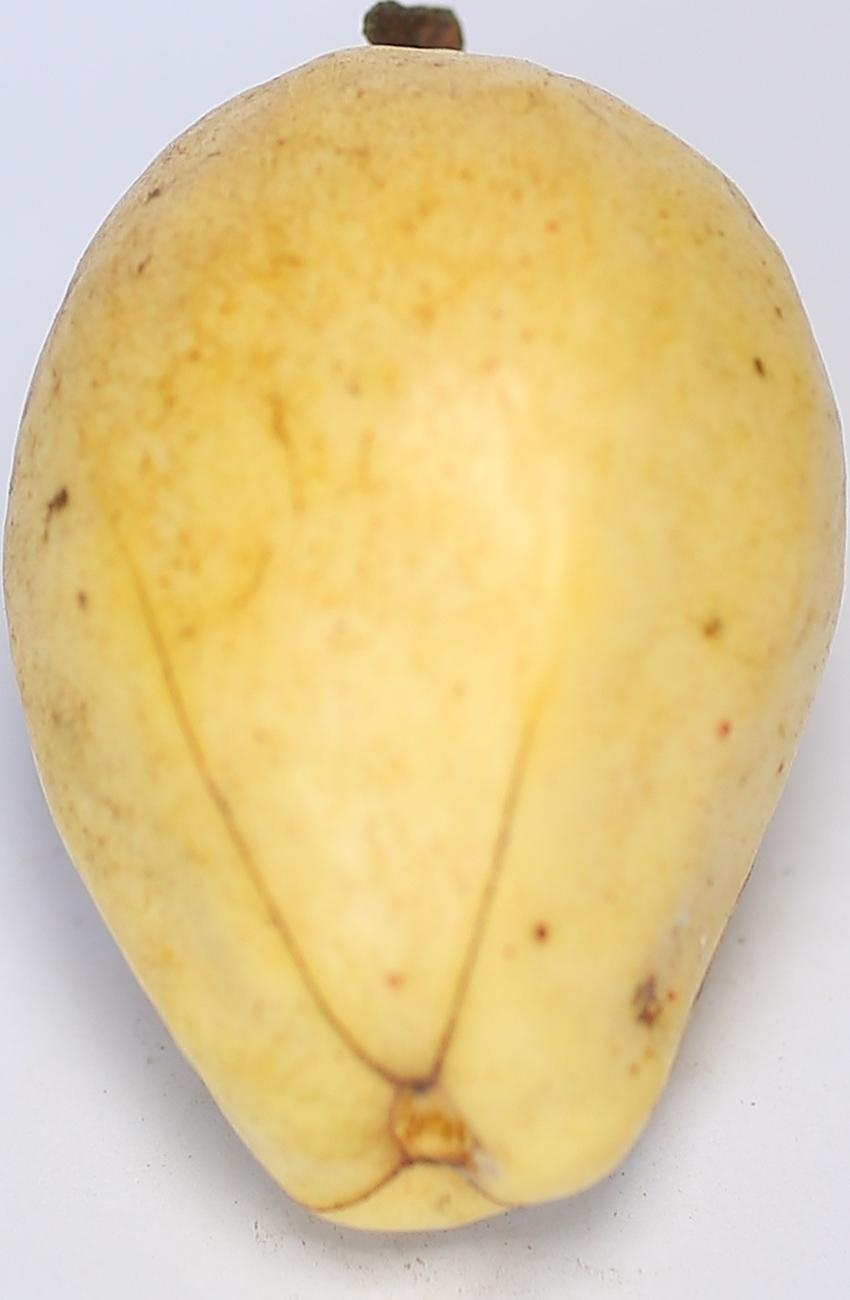
Maturity: ripe
Variety: thadhrami